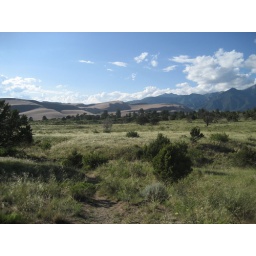
The sand dunes with the Sangre de Cristo mountains in the background/right.